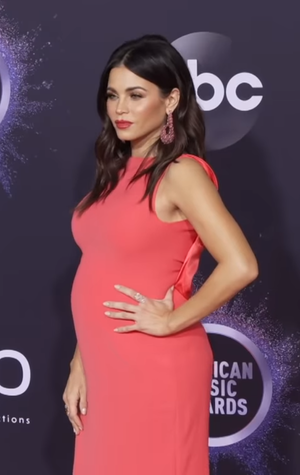
Jenna Dewan, née le 3 décembre 1980 à Hartford dans le Connecticut, est une actrice, danseuse, femme d'affaires et mannequin américaine d'origine libanaise, polonaise, anglaise et allemande.